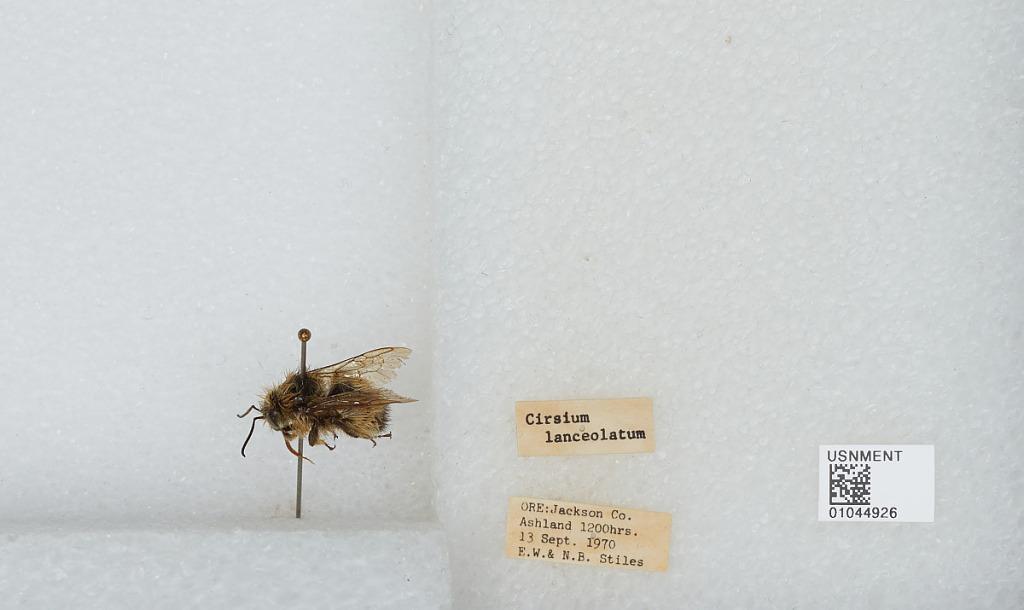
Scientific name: Bombus sp.
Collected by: E. Stiles & N. Stiles
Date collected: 1970-9-13
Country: United States
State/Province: Oregon
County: Jackson
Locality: Ashland
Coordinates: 42.1914, -122.701